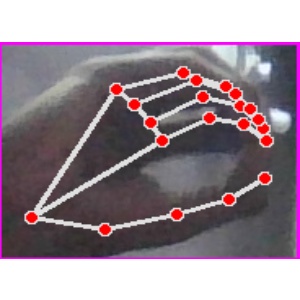
अक्षर: ठ